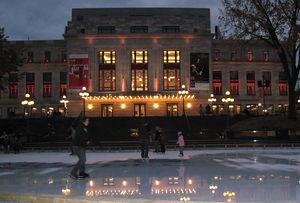
Le Palais Montcalm, un salle de spectacle en face de la patinoire sur la Place d'Youville, Ville de Québec, Québec, Canada, octobre 2007.
Québec /ke.bɛk/ est la capitale nationale du Québec, une des provinces du Canada. Située au cœur de la région administrative de la Capitale-Nationale, elle est le siège de nombreuses institutions dont le Parlement du Québec. En date de juillet 2016, la ville de Québec compte 531 902 habitants et sa communauté métropolitaine regroupe une population de 800 296 habitants.
Le Palais Montcalm est une salle de spectacle de la ville de Québec située dans l'arrondissement de La Cité-Limoilou, à la place D'Youville. L'édifice comprend une salle de concert, une salle de répétition, ainsi qu'une salle de type cabaret actuellement en construction. L'ensemble des activités de l'édifice est géré par un organisme à but non lucratif, le Palais Montcalm-Maison de la musique.